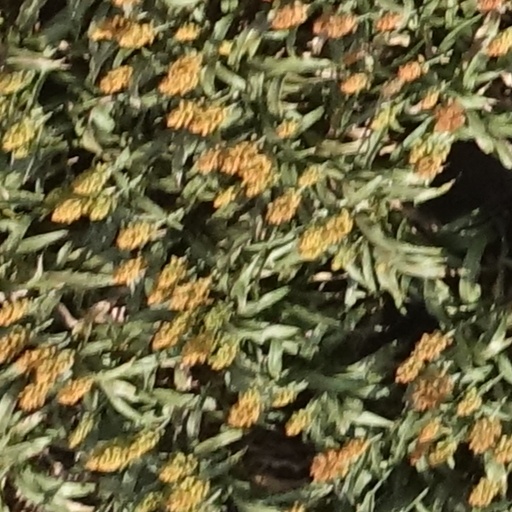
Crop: sorghum